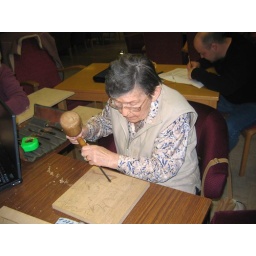
building up skills in preparation to make doors for stage area.